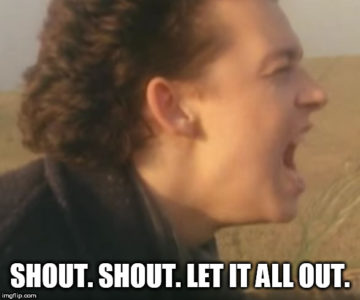
Gender: men